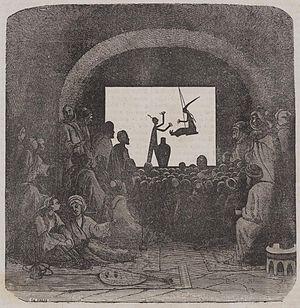
Gravure Spectacle d'ombres chinoises à Alger
Garagouz est le principal acteur du théâtre des ombres chinoises en Algérie.